Prince Gabriel Constantinovich of Russia

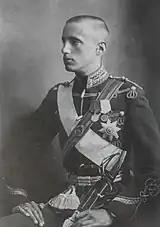
Prince Gabriel Constantinovich in his youth

Unlike his serious and reserved brothers, Gabriel was much more social, and began to associate with an aristocratic crowd considered fast by the standards of the day. In August 1911, during a small ball at the mansion of the famous ballerina Mathilde Kschessinskaya, Gabriel met Antonina Rafailovna Nesterovskaya (14 March 1890 – 7 March 1950), a 21-year-old dancer and member of an impoverished family from the lesser nobility. Gabriel was 24 years old, very tall and thin. Nesterovskaya was nearly a foot shorter than he was, plain and plump, but she was witty and lively.